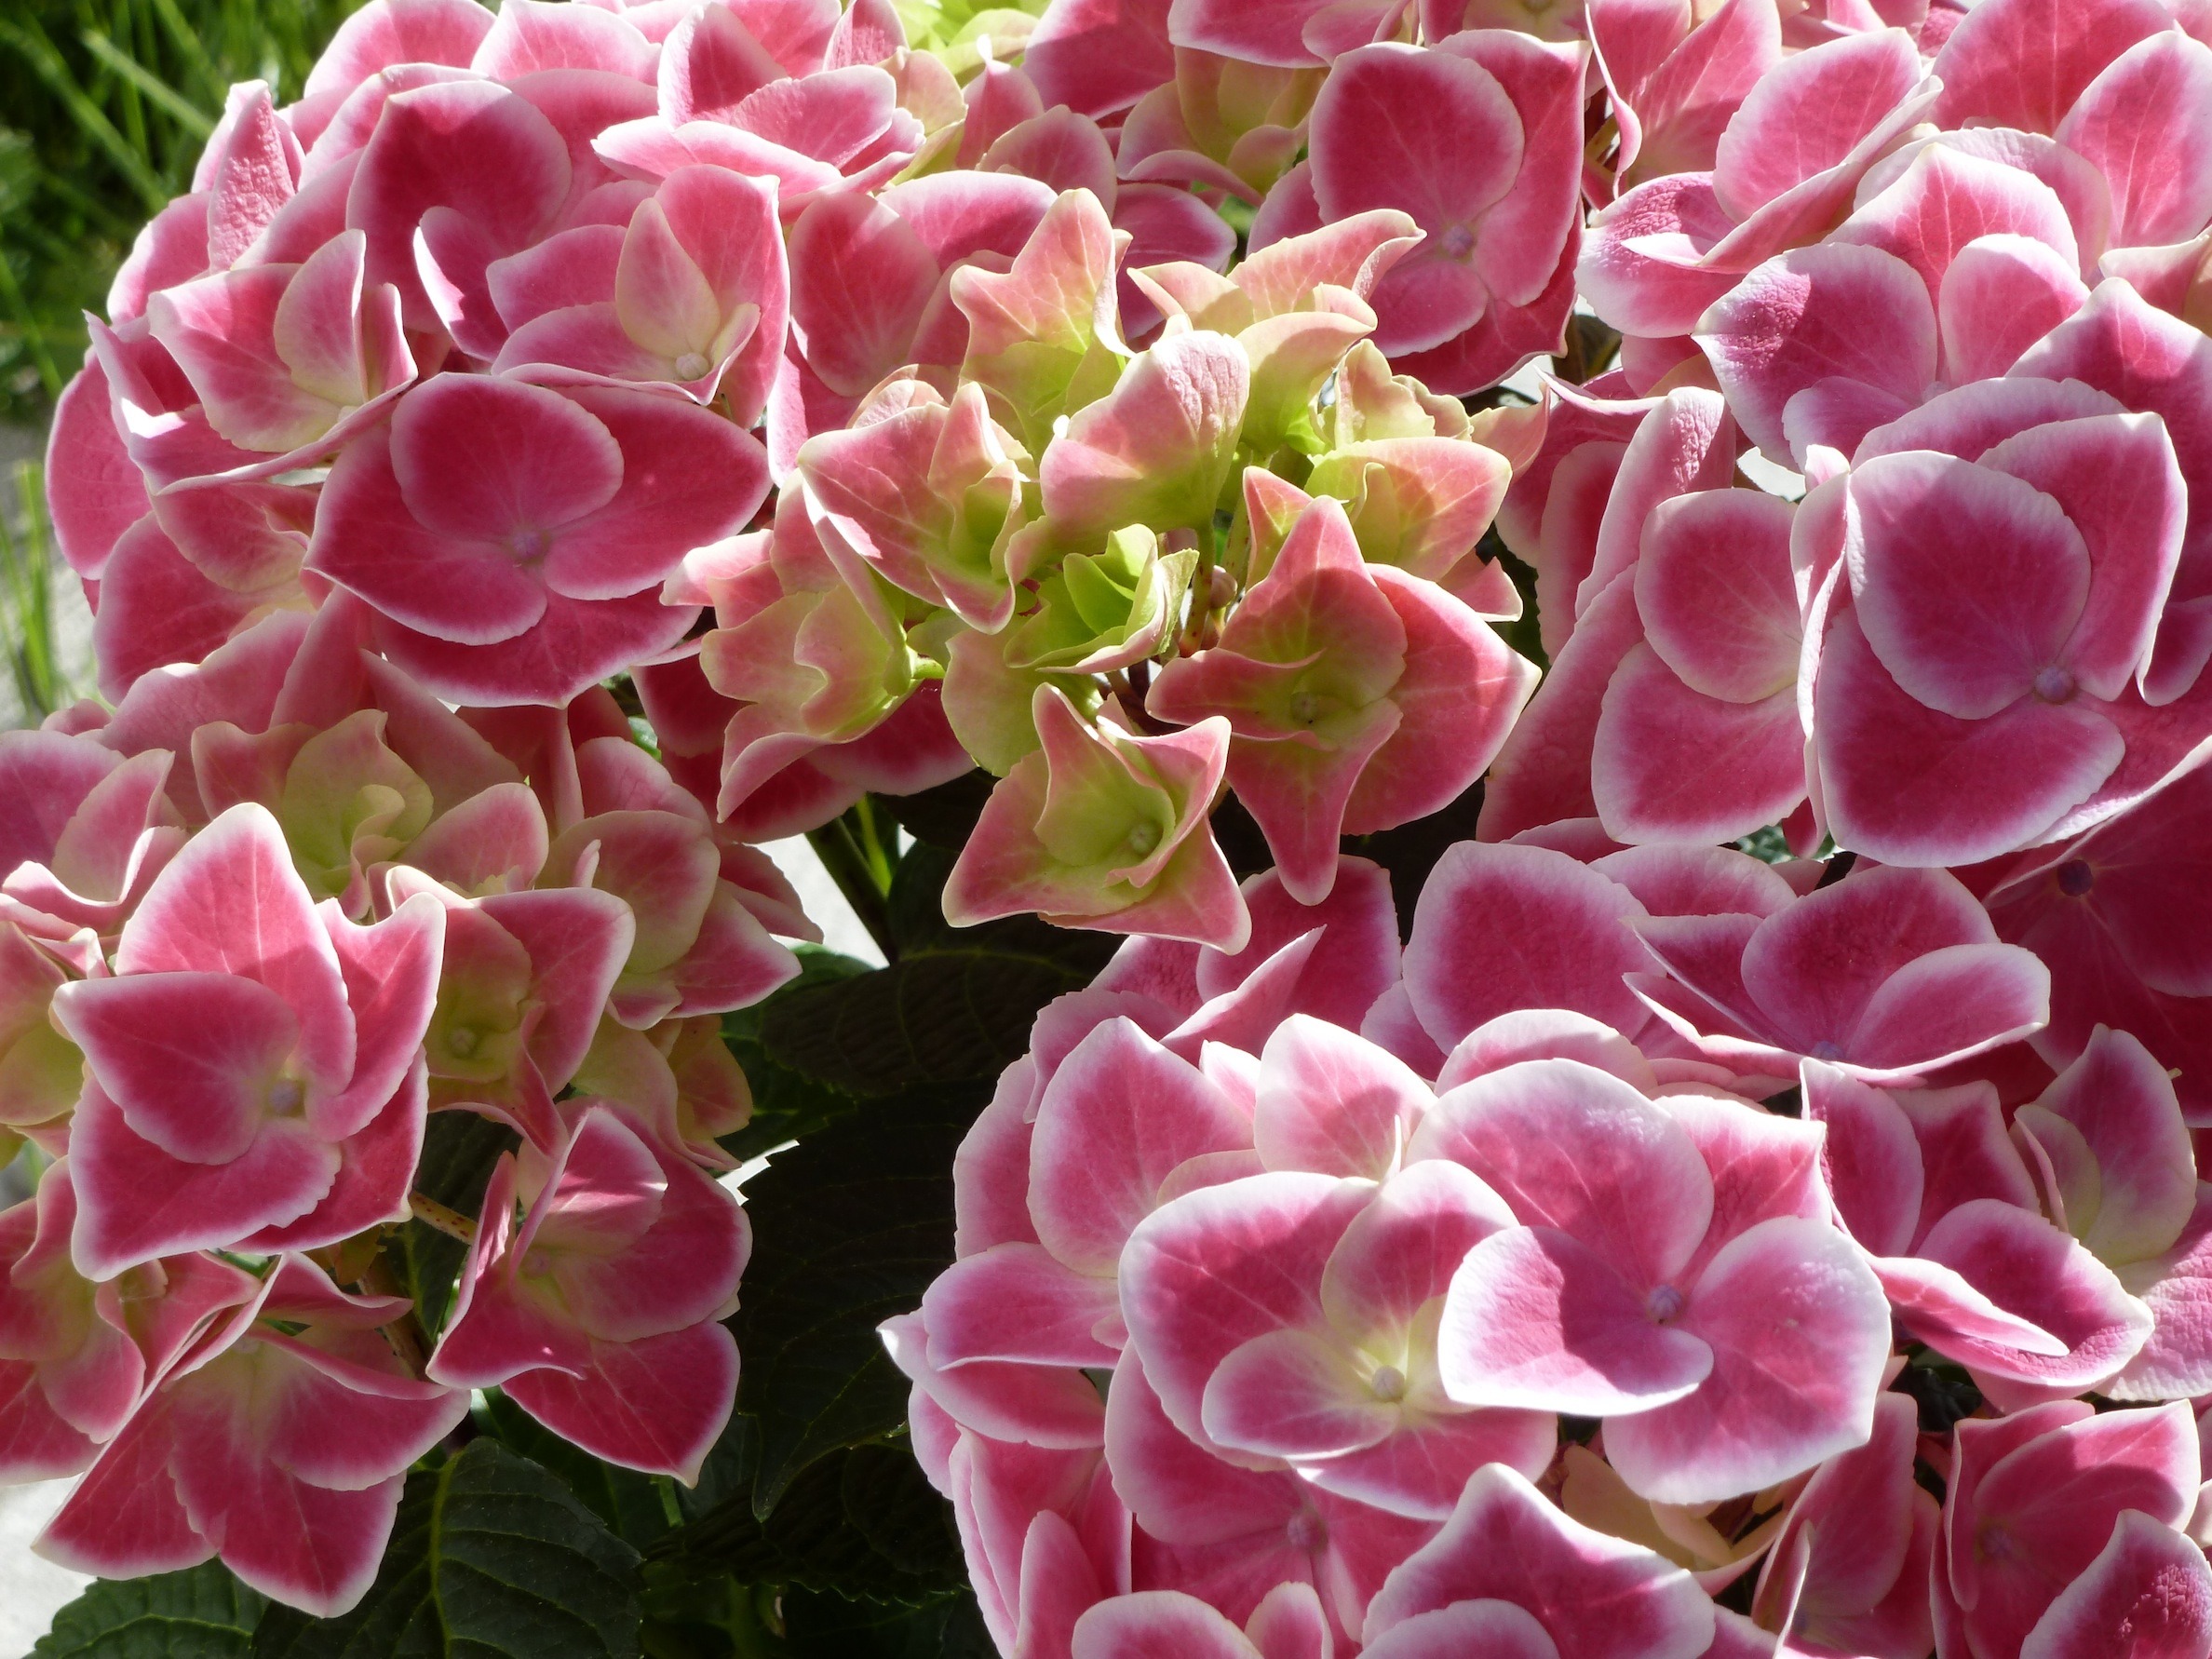
plant, flower, petal, pink, flora, hydrangea, flowers, shrub, floristry, flowering plant, hydrangeaceae, cornales, annual plant, land plant